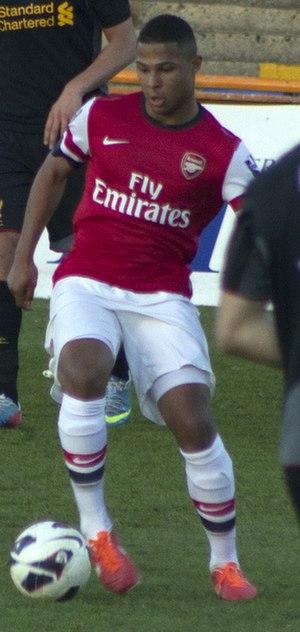
Cet article relate le parcours de l'équipe d'Allemagne de Football durant les éliminatoires pour la coupe du monde 2018.